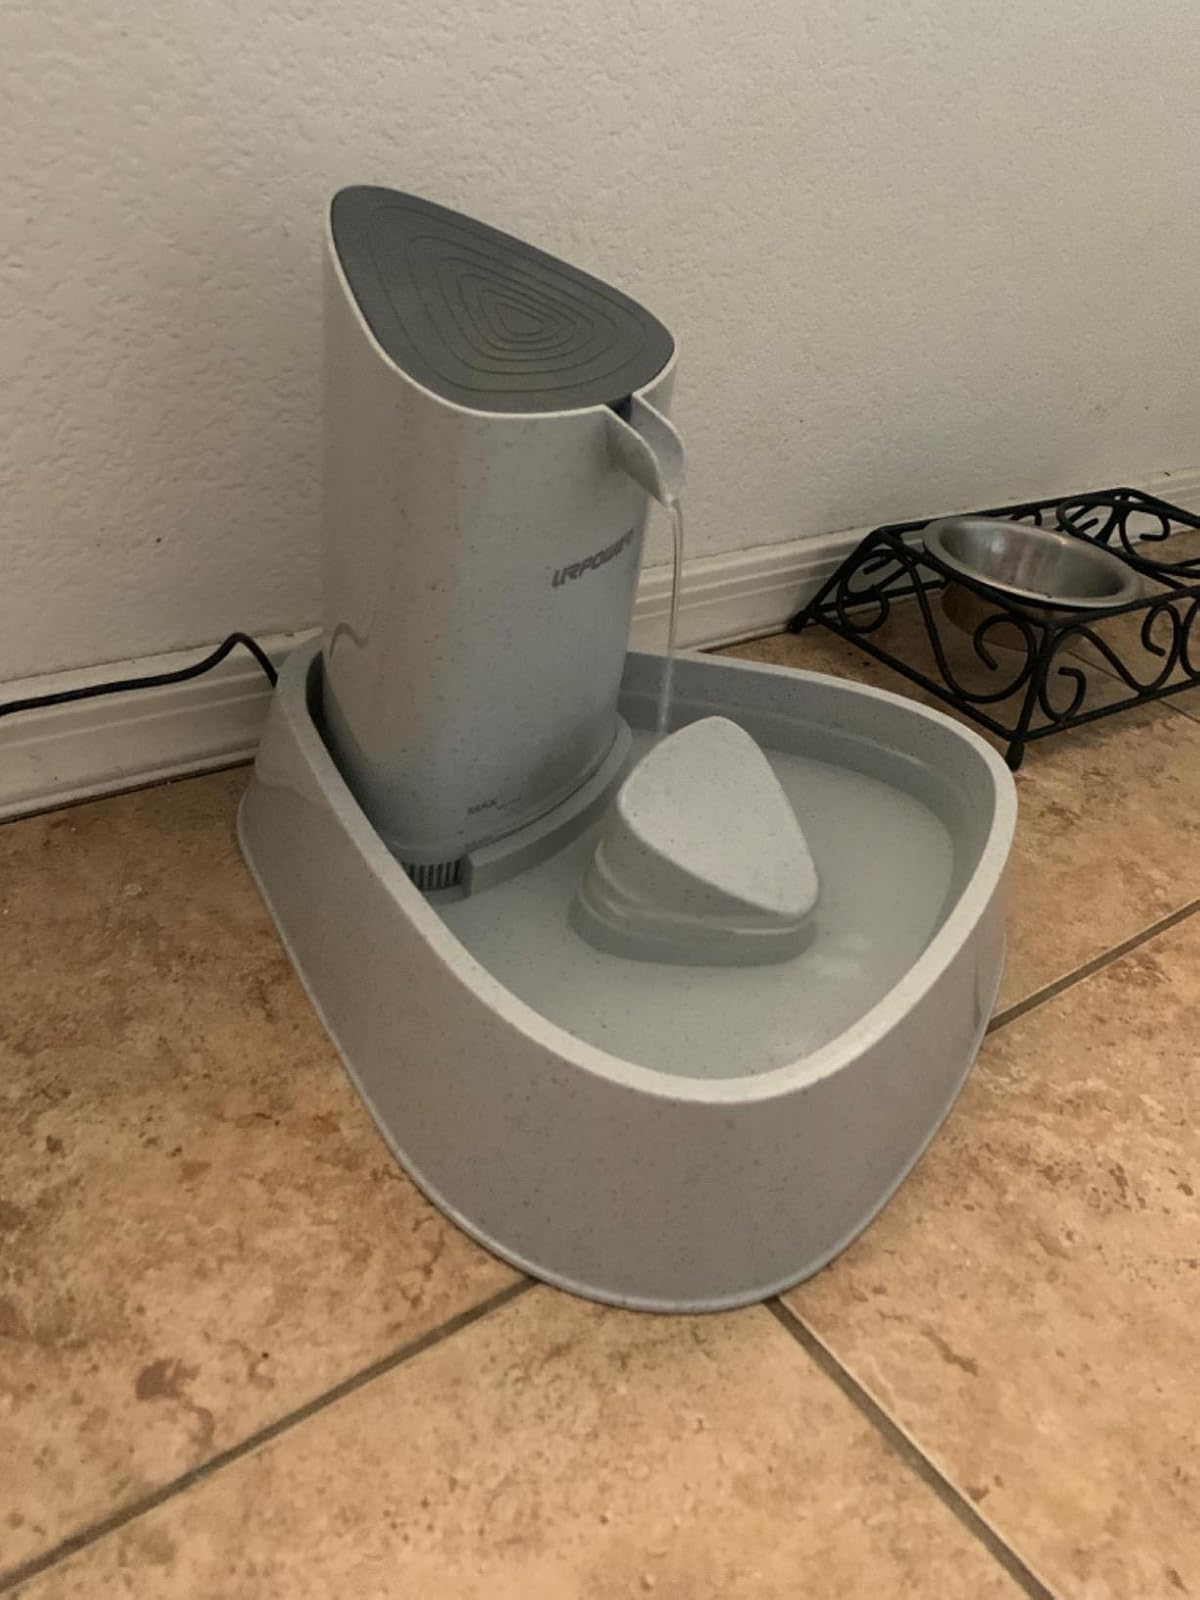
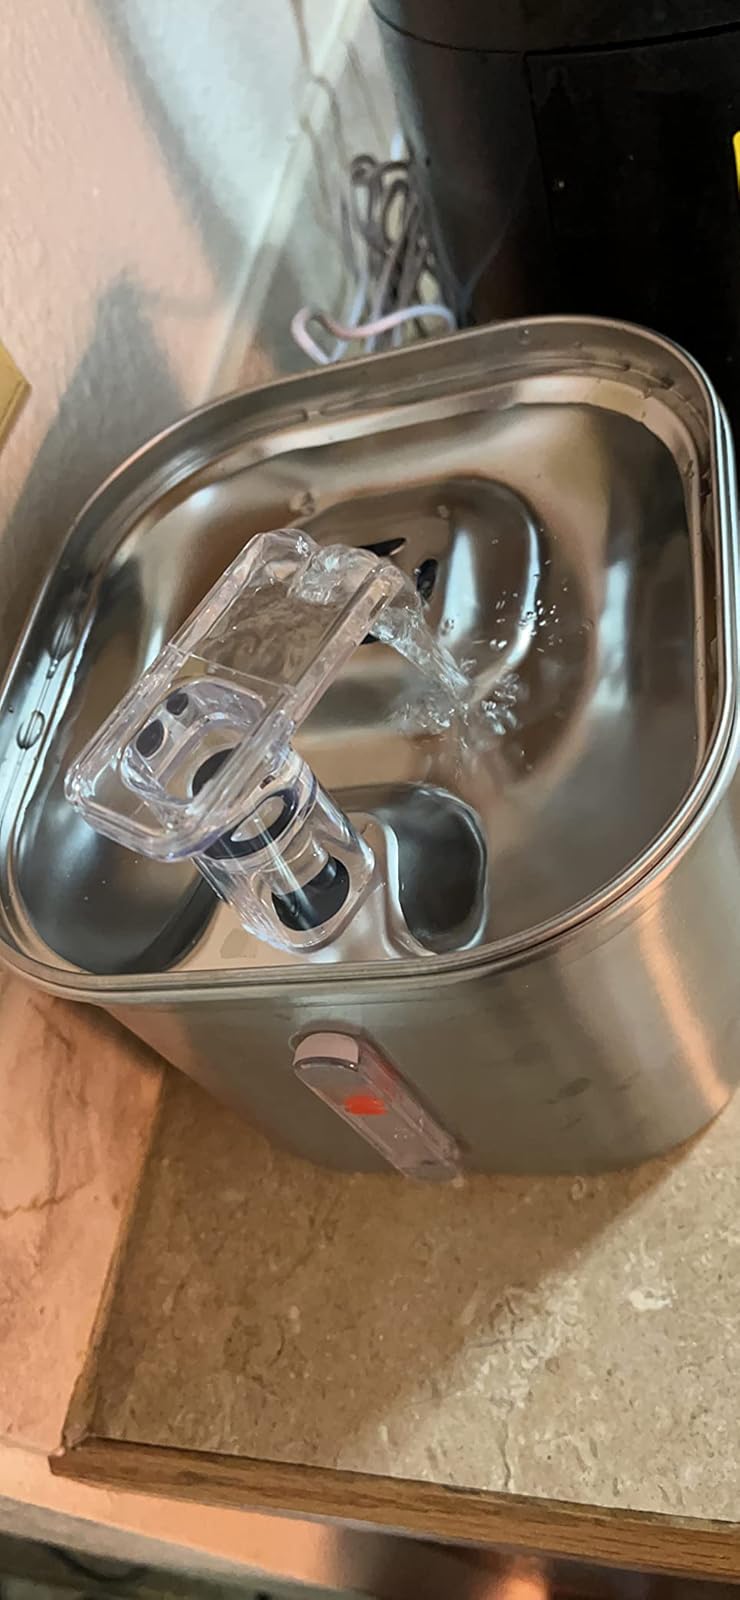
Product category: items_bowl
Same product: no